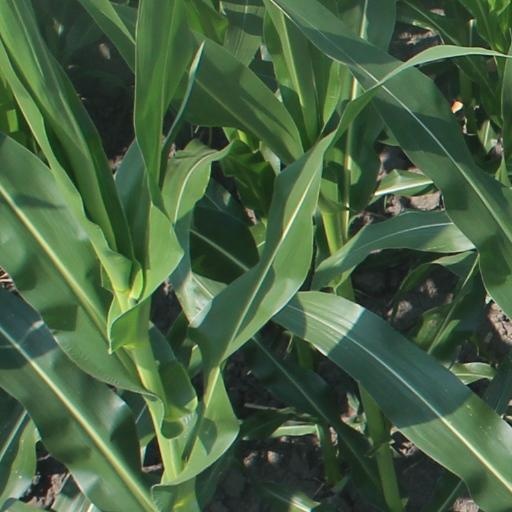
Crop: maize; corn